Amar Osim

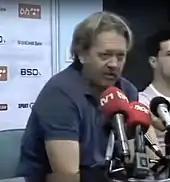
Osim as Željezničar manager in 2013

Amar Osim (born 18 July 1967) is a Bosnian professional football manager and former player. He is regarded as one of the most successful Bosnian football managers.